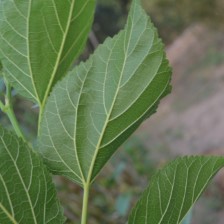
Variety: ChiangMaiBuriram60